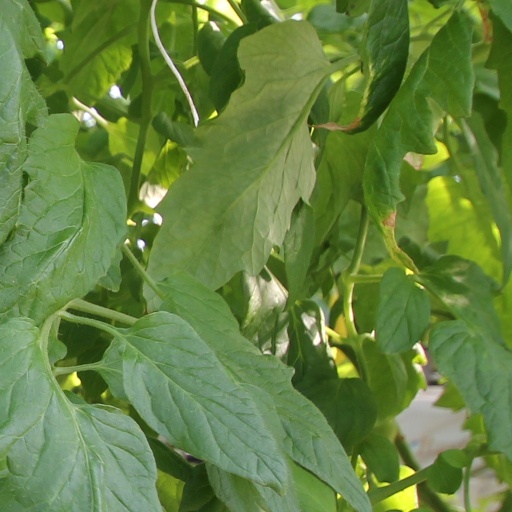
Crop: tomato